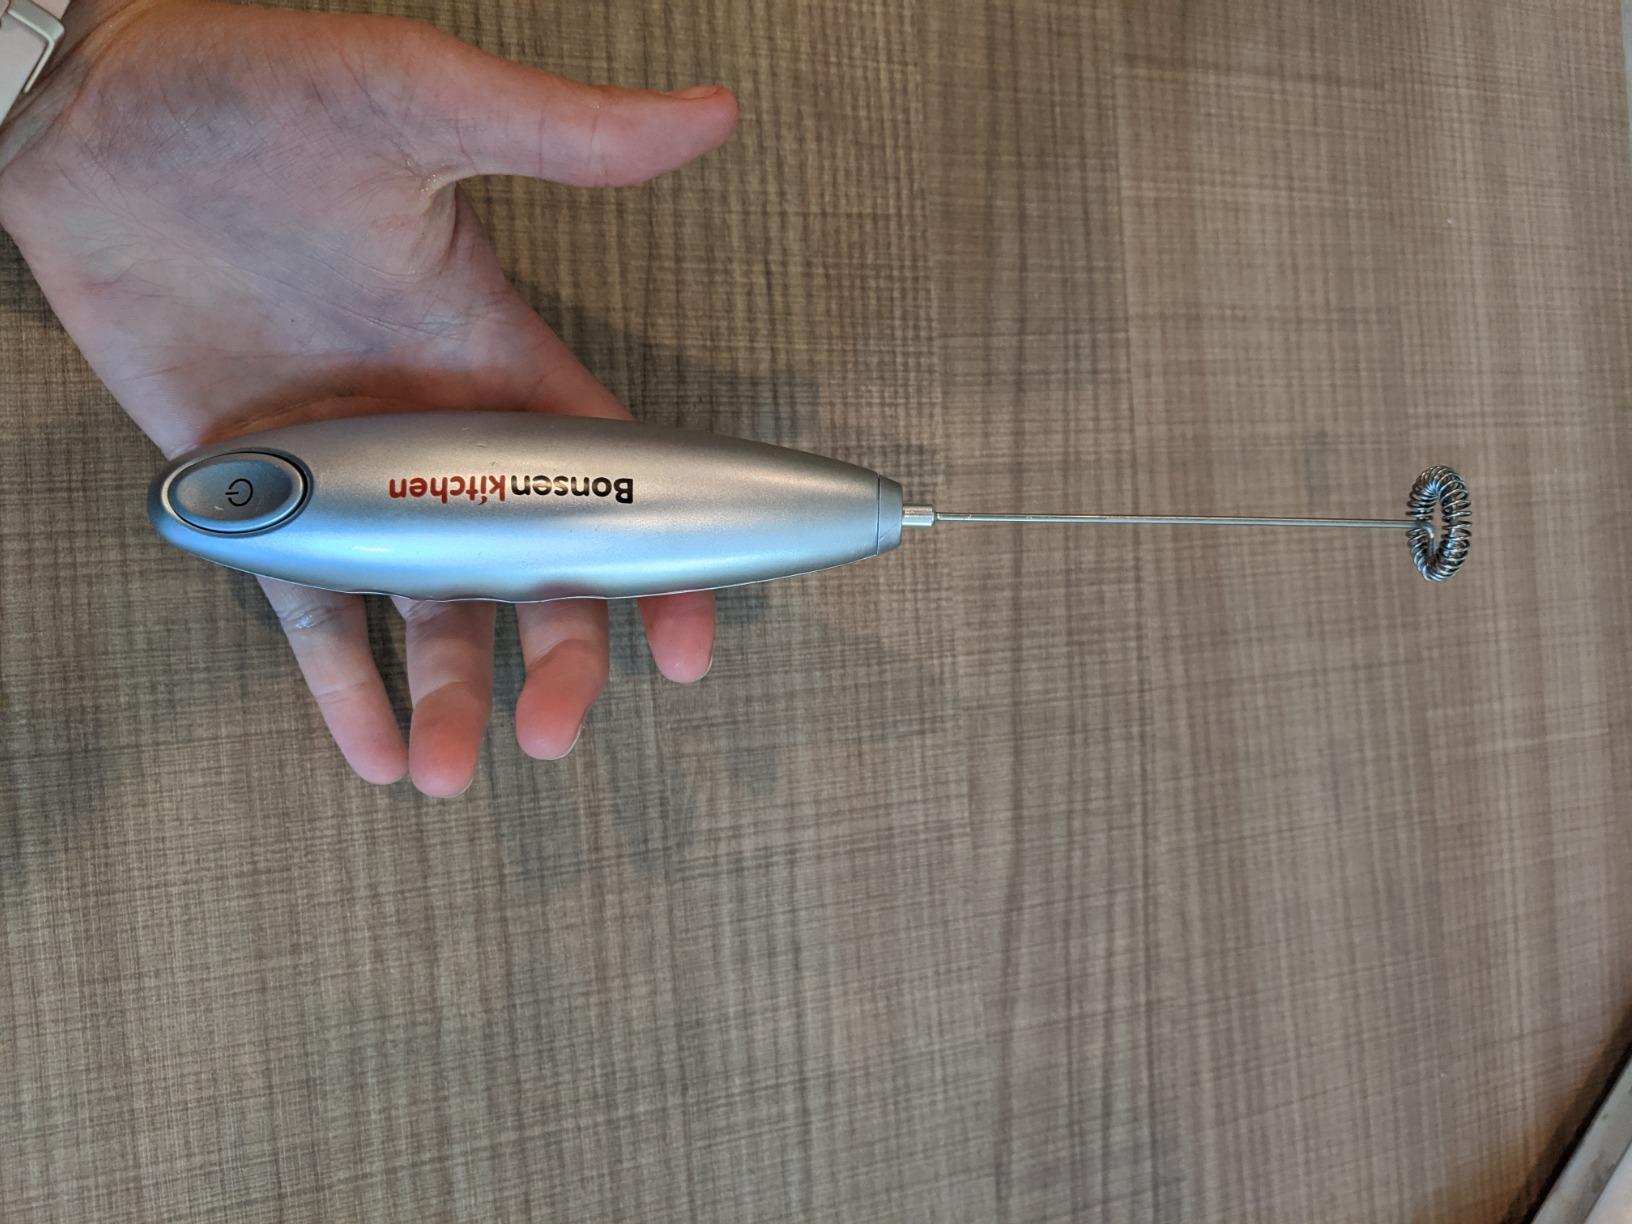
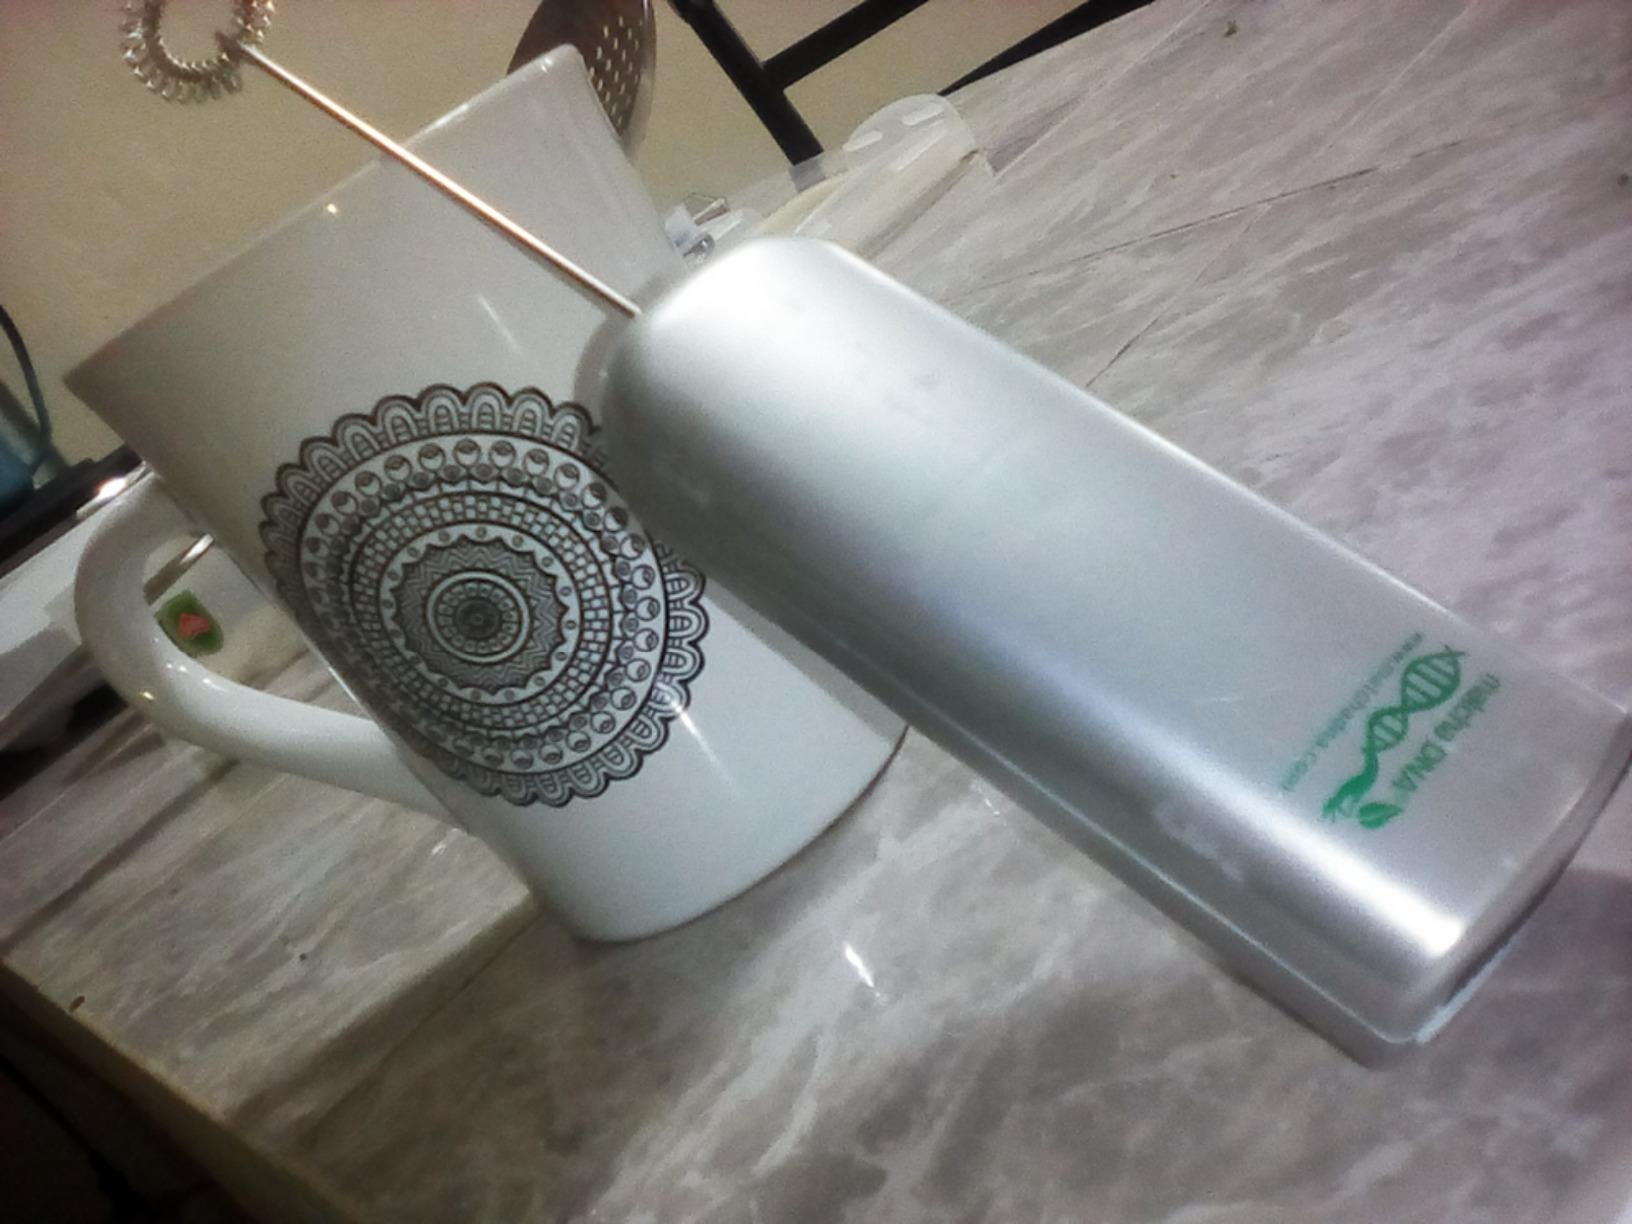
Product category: items_mixer
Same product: no